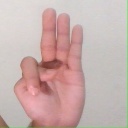
अक्षर: भ